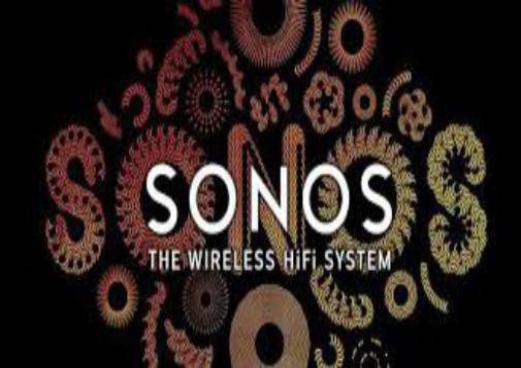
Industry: Electronic